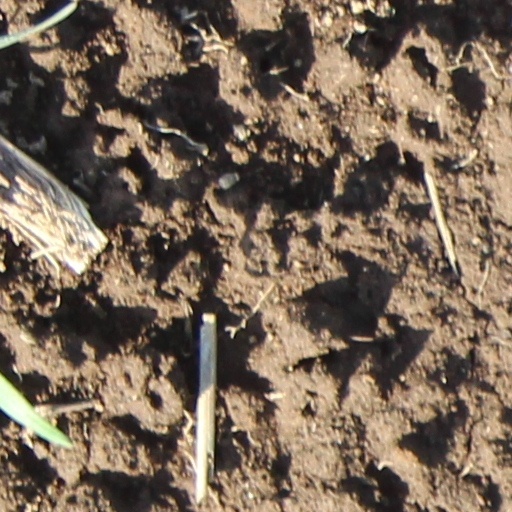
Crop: wheat